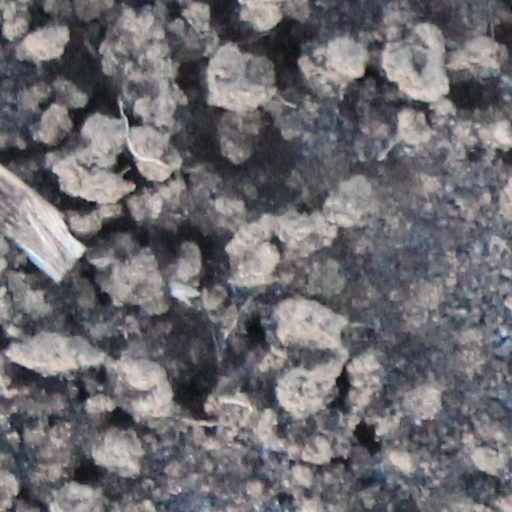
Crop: wheat